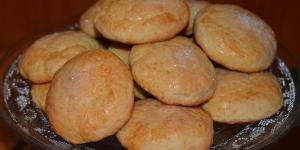
galletas de limon y naranja